Danny Johnson (American football)

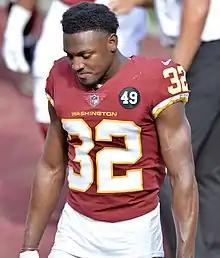
Johnson in 2020

Johnson participated in the 2018 NFL Combine. Johnson went unselected in the 2018 NFL draft, but signed an undrafted free agent contract with the Washington Redskins soon after. He made his NFL debut in the Redskins' season opener against the Arizona Cardinals. He had a 24-yard kick return in the 24–6 victory. He was placed on injured reserve on December 19, 2018.